White (crater)

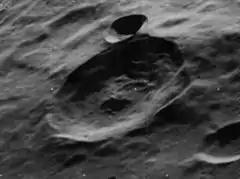
Oblique Lunar Orbiter 5 image

White is a lunar impact crater. It lies on the far side of the Moon from the Earth, to the southwest of the huge walled plain Apollo. About one crater diameter to the south-southwest is the small crater Hendrix.